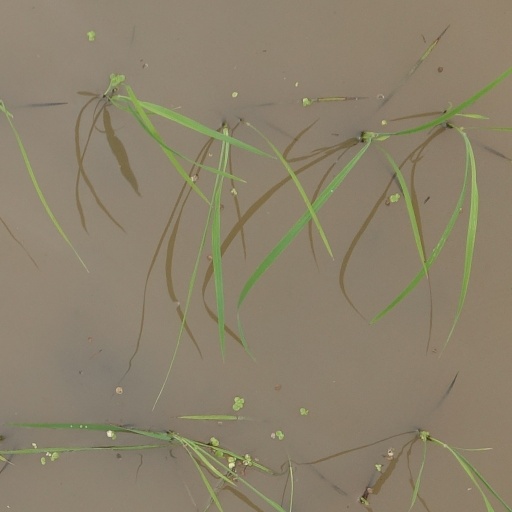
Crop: rice